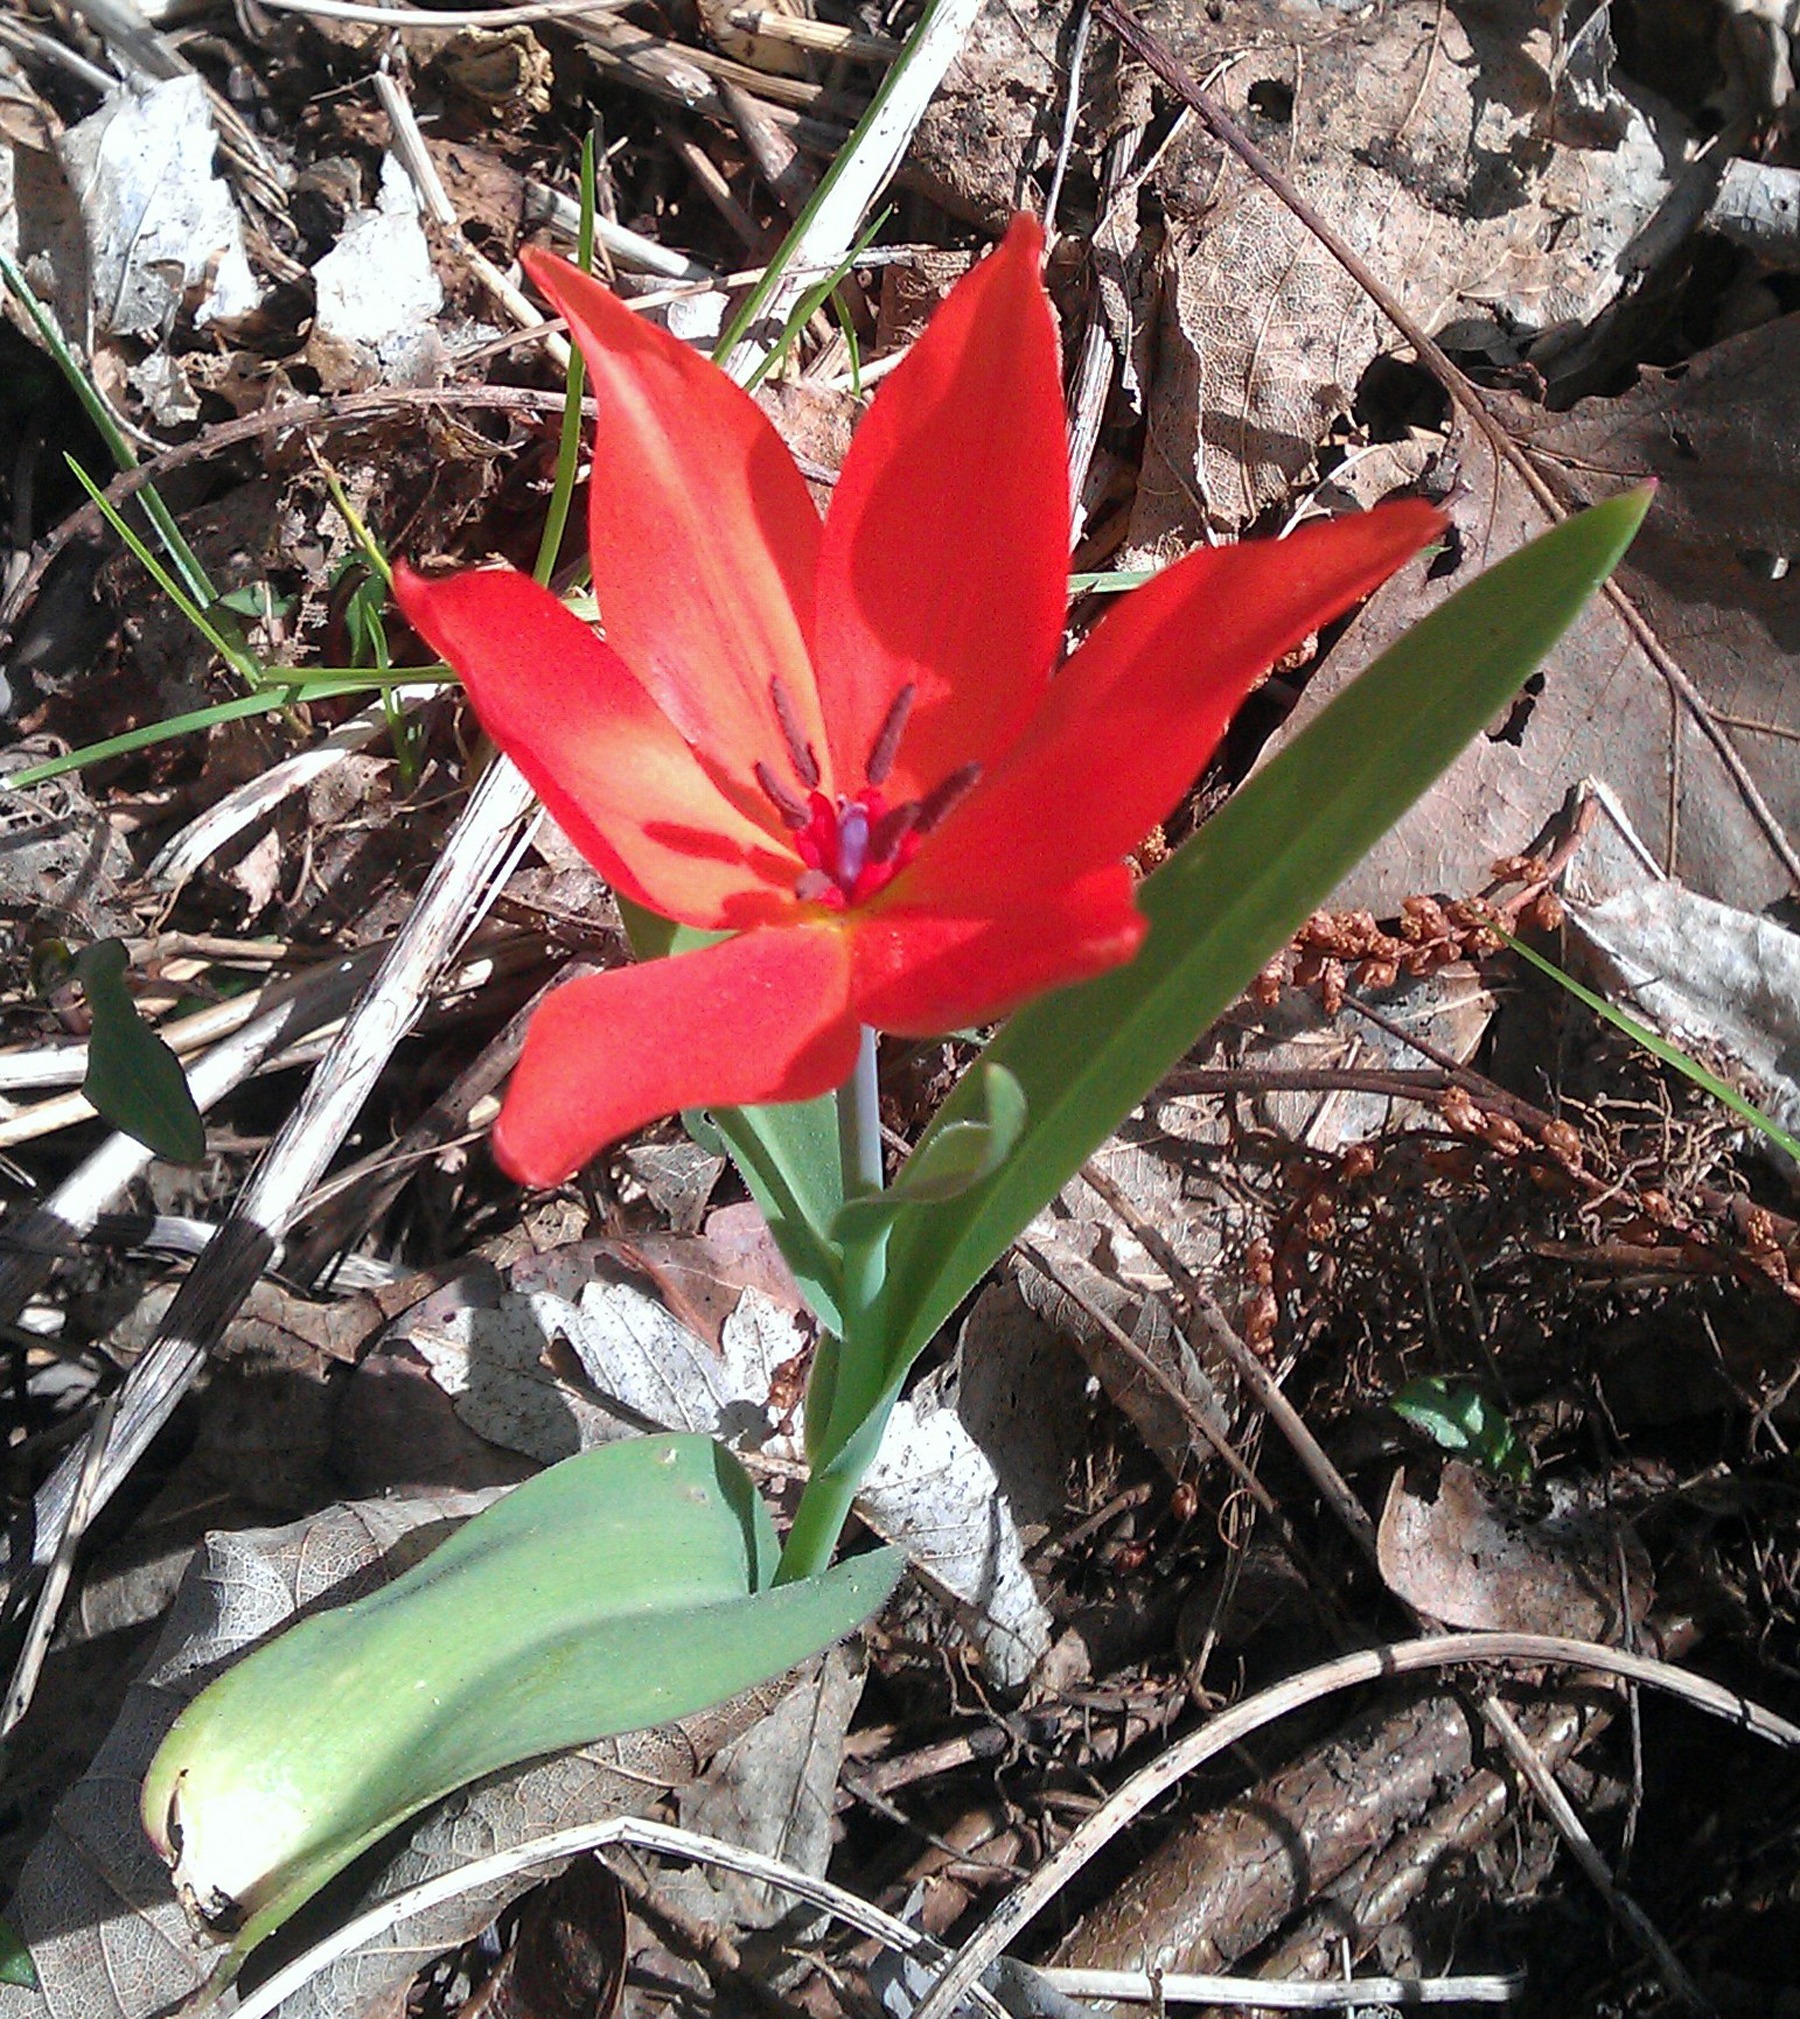
forest, plant, leaf, flower, alone, tulip, red, botany, flora, loneliness, lily, flowering plant, land plant, orphaned, fawn lily, change of location